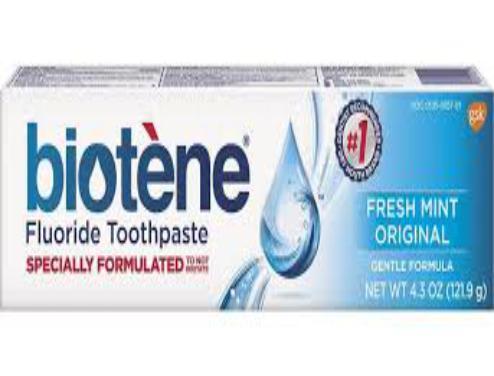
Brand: biotene
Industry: Medical